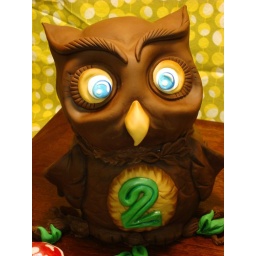
Body is Chocolate Chip cookie cake with vanilla buttercream, head is pumpkin spice cake with caramel brown sugar buttercream, covered in chocolate choco-pan